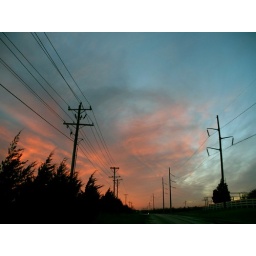
Natural sky colors. Sunset turned fiery red in the end.